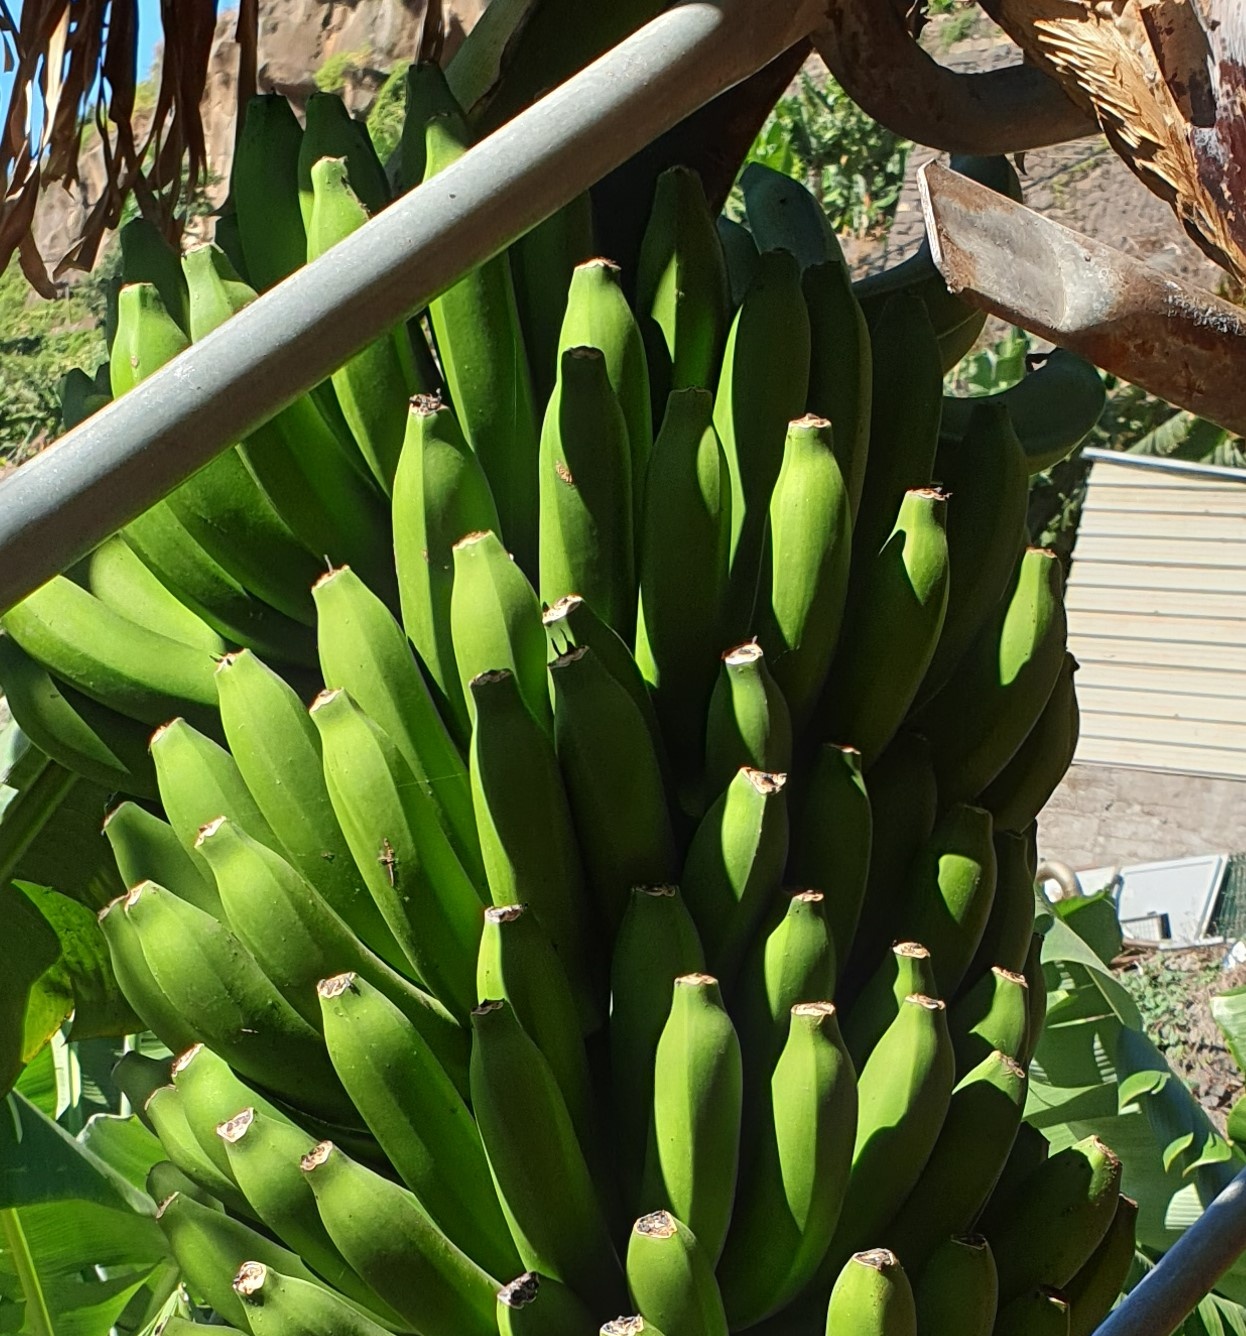
Label: Cut